Limonite

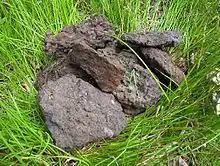
Bog iron ore

Limonite is named for the Ancient Greek word, meaning "wet meadow", or, meaning "marshy lake", as an allusion to its occurrence as in meadows and marshes. In its brown form, it is sometimes called brown hematite or brown iron ore.